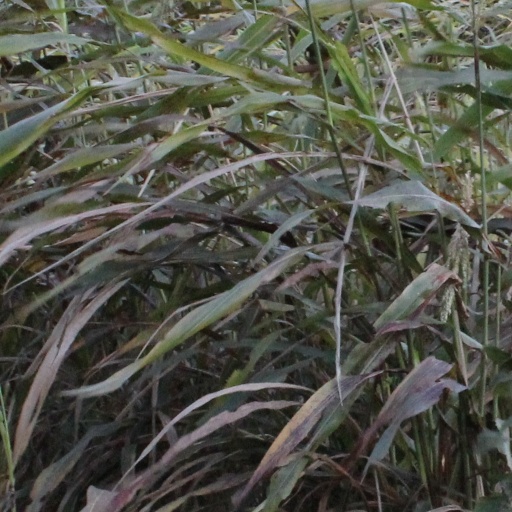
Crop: sorghum